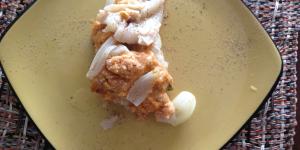
filetes de besugo al horno